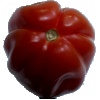
Label: Tomato Heart 1